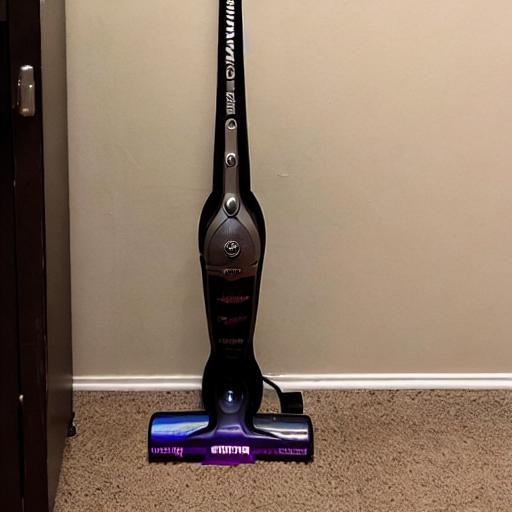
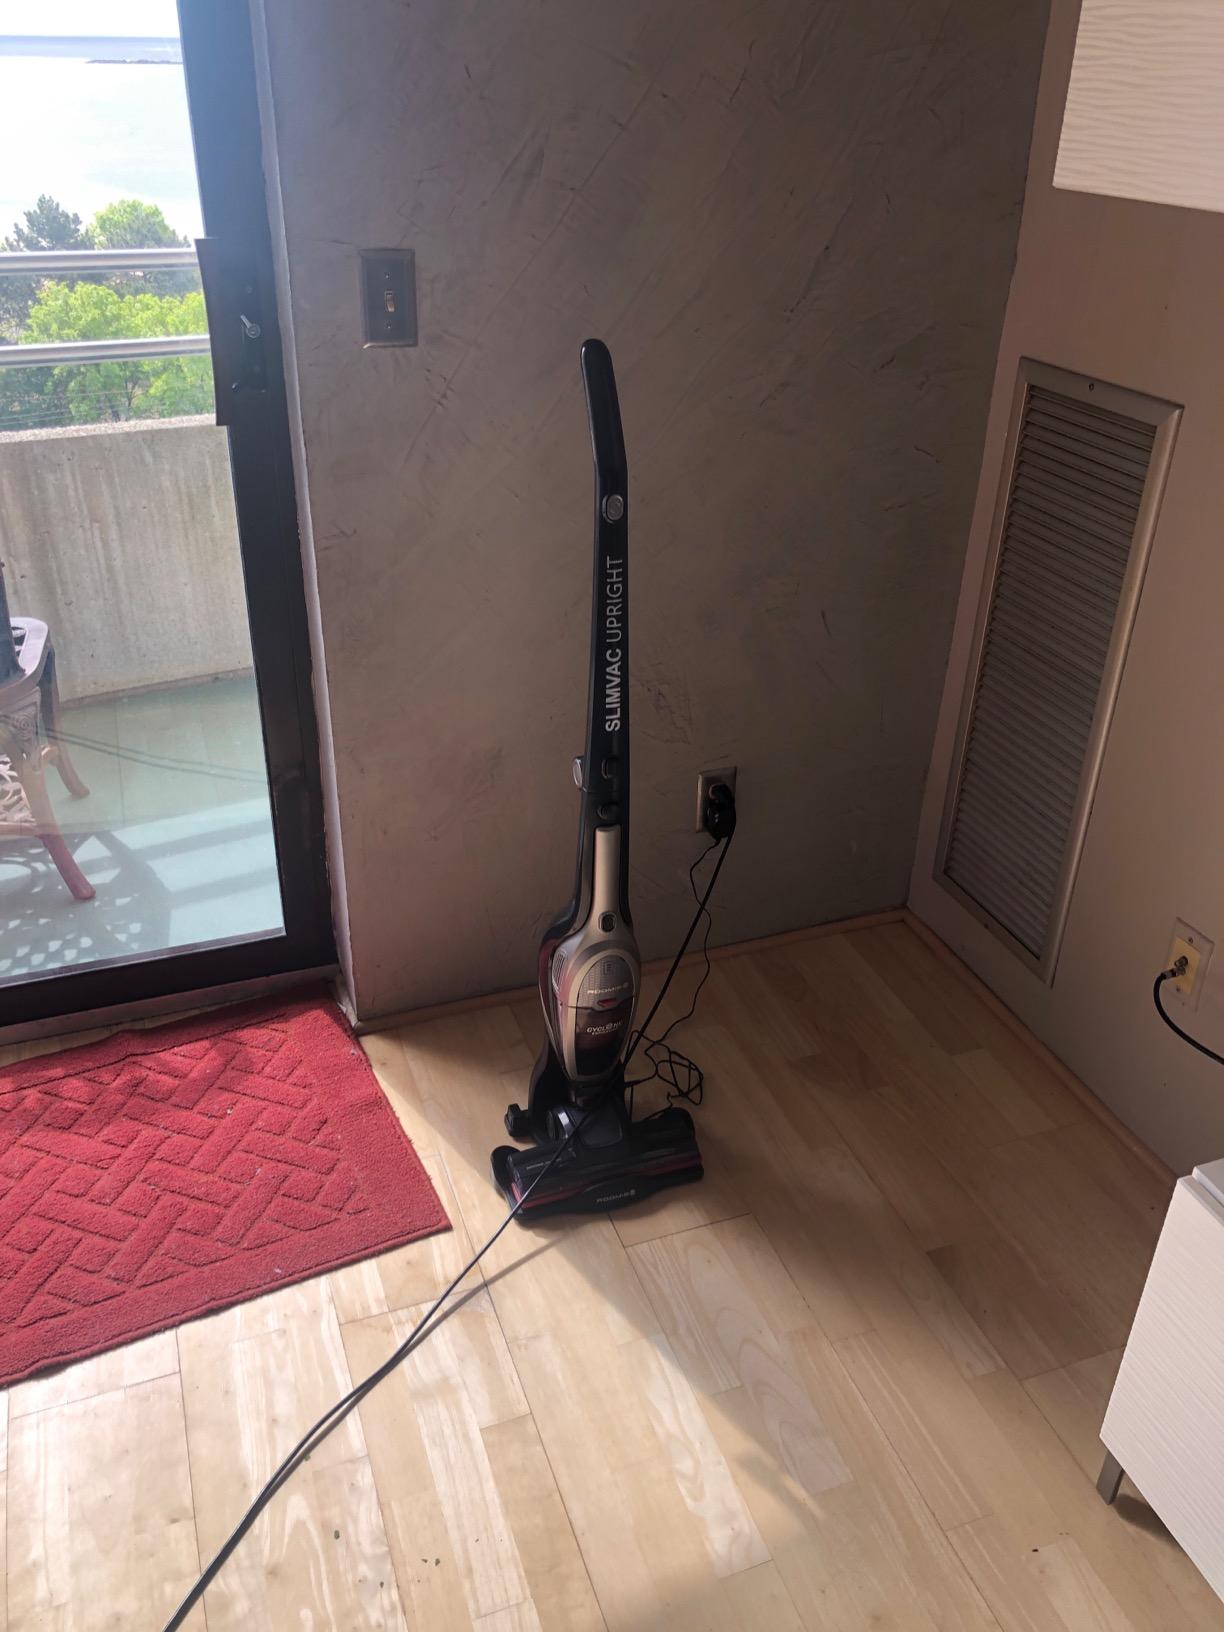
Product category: items_vacuum
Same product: no